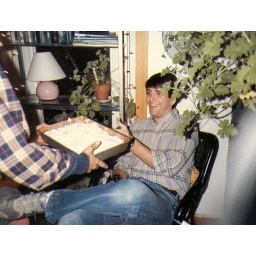
26th birthday party at Joan Velliquette's house in Belmont neighborhood of Charlottesville - cake time!